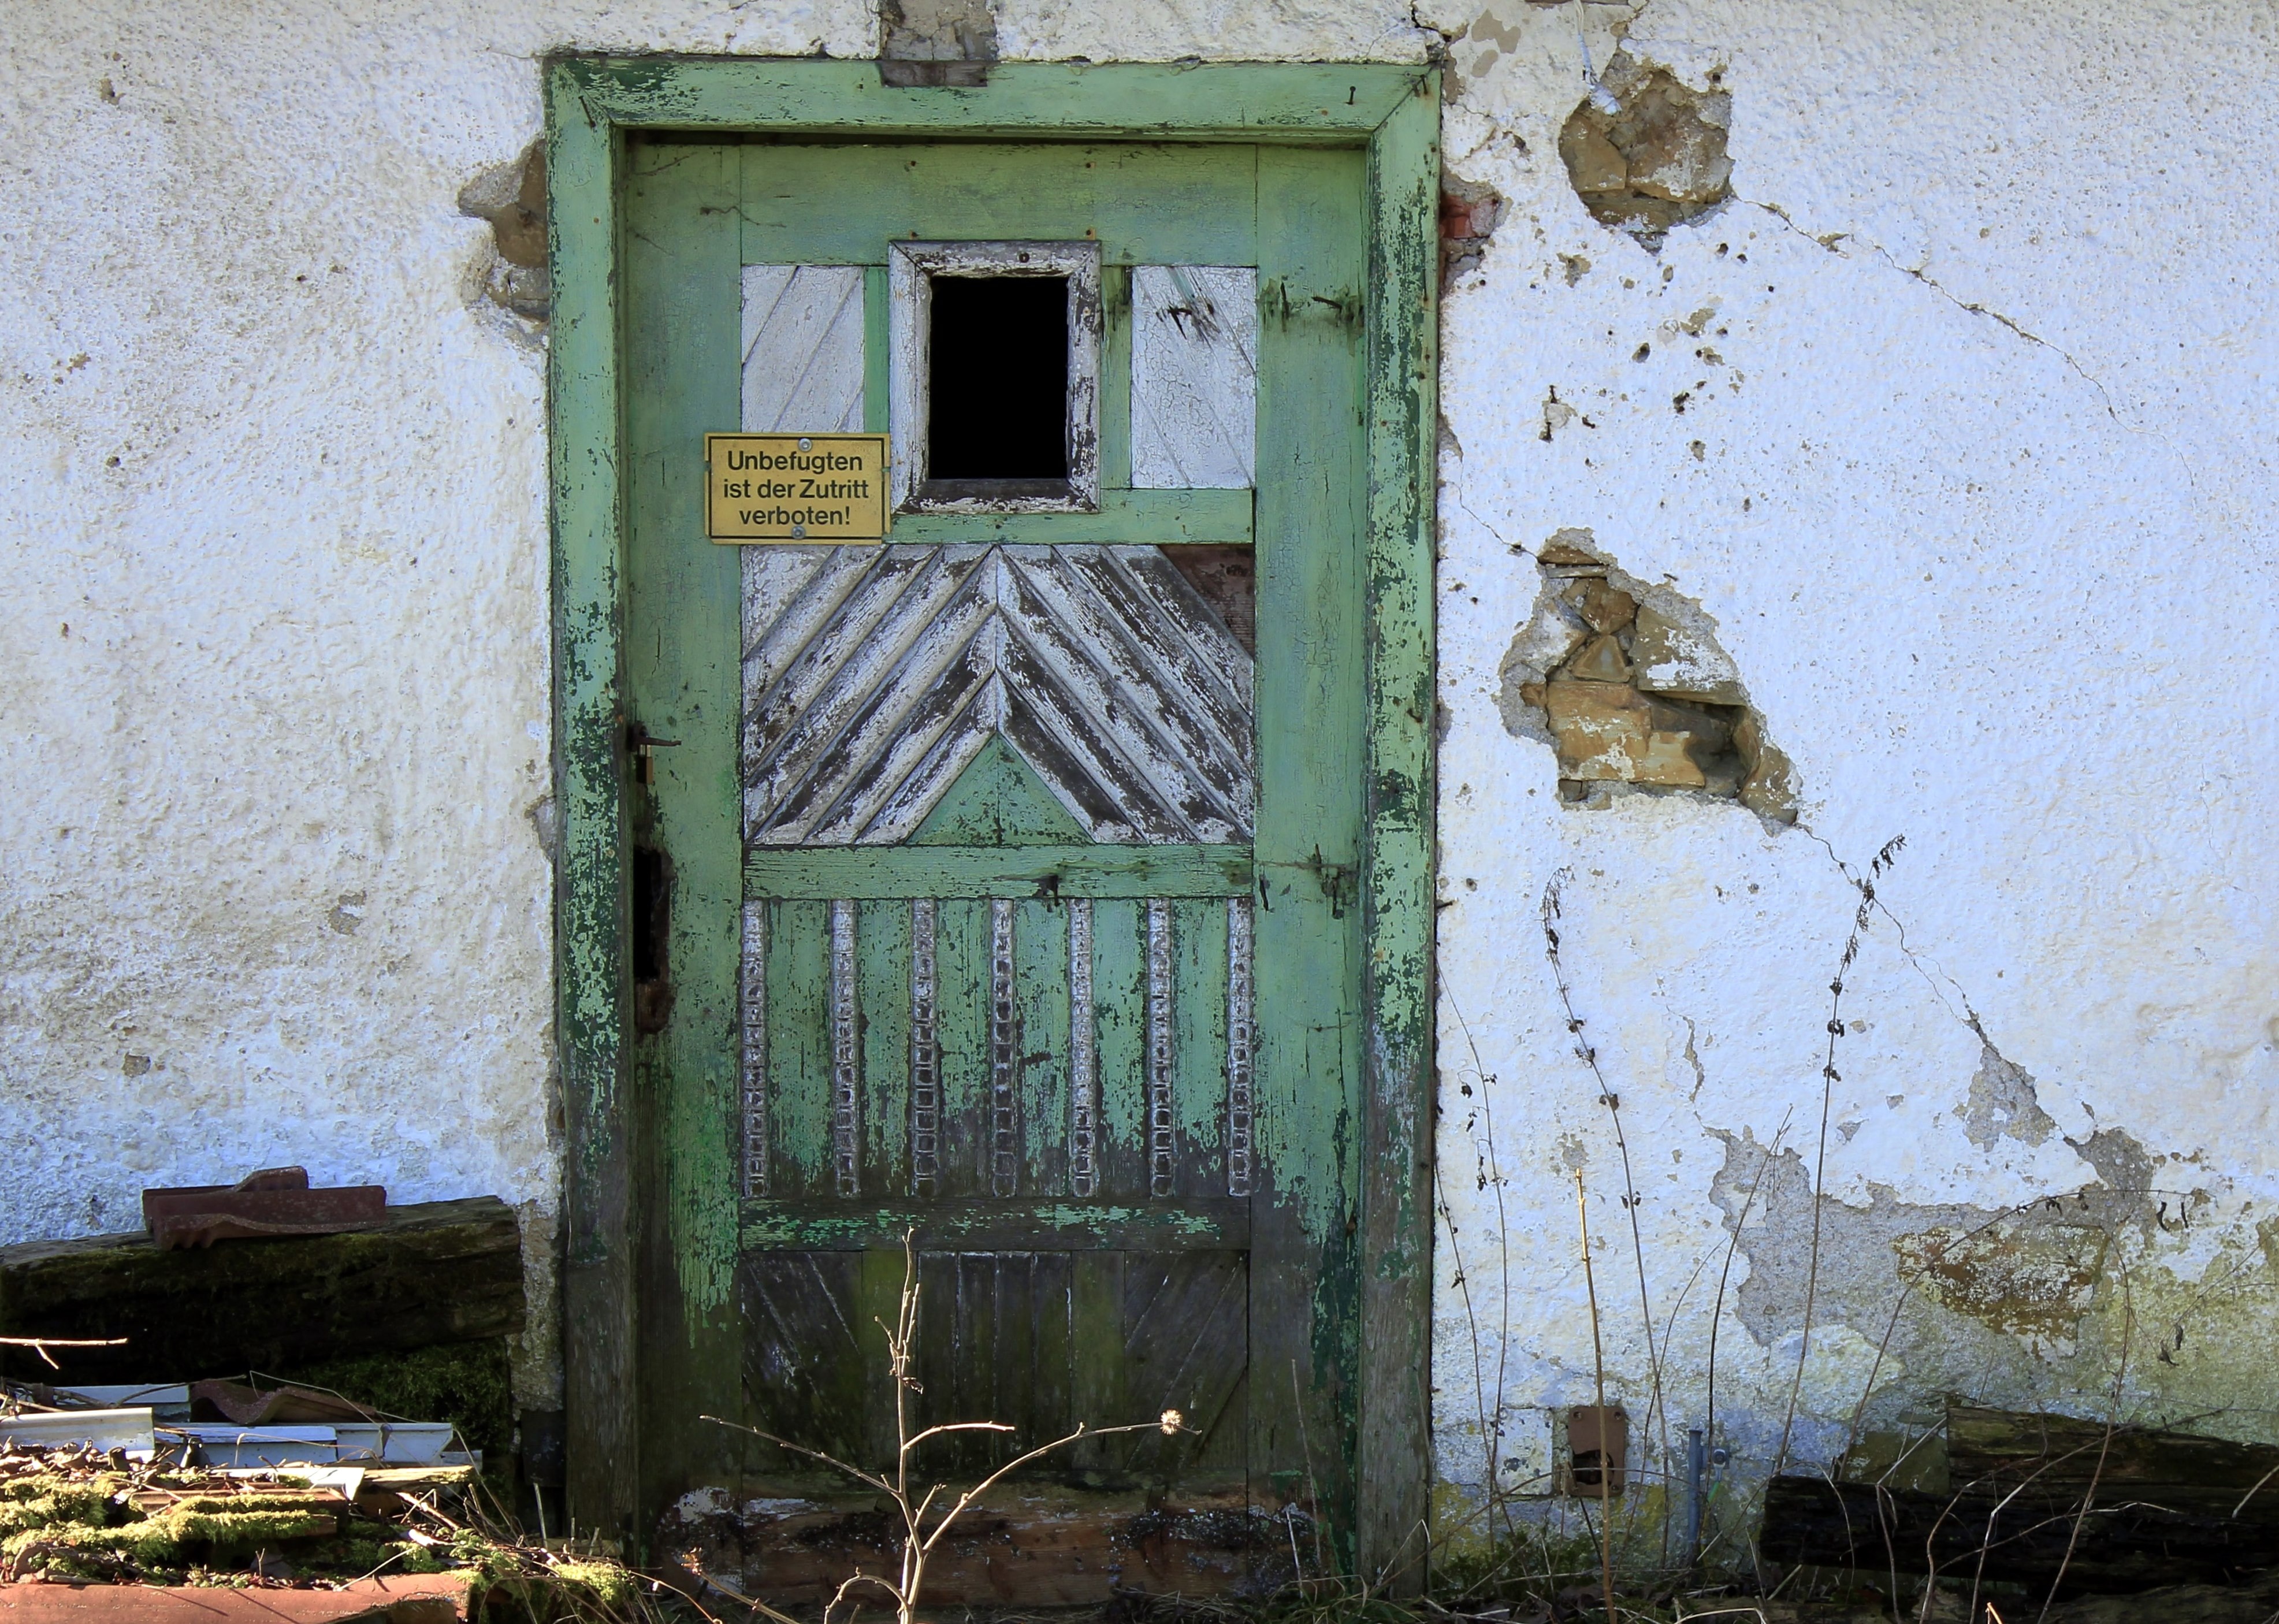
house, window, wall, facade, door, art, ruins, entry, output, entrance door, urban area, ancient history